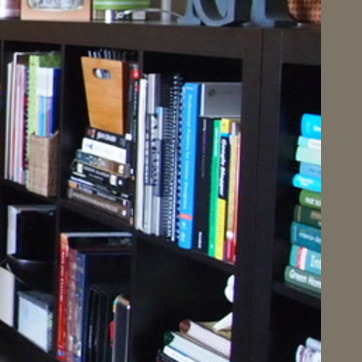
Material: paper